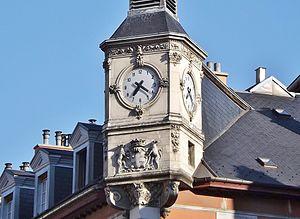
Vue de la tour de l'horloge et des armoiries de Chambéry, ville où elle est située, en surplomb de la place Saint-Léger, en Savoie.
La place Saint-Léger est une artère piétonne historique située en France sur la commune de Chambéry dans le département de la Savoie en région Auvergne-Rhône-Alpes.